Defensive fighting position

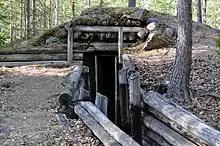
The Salpa Line served Finland fighting against the Soviet Union during the Continuation War. Photo taken in Luumäki, Finland, in 2011.

Tobruk type positions are named after the system of defensive positions constructed, initially, by the Italian Army at Tobruk, Libya. After Tobruk fell to the Allies in January 1941, the existing positions were modified and significantly expanded by the Australian Army which, along with other Allied forces, reused them in the Siege of Tobruk.